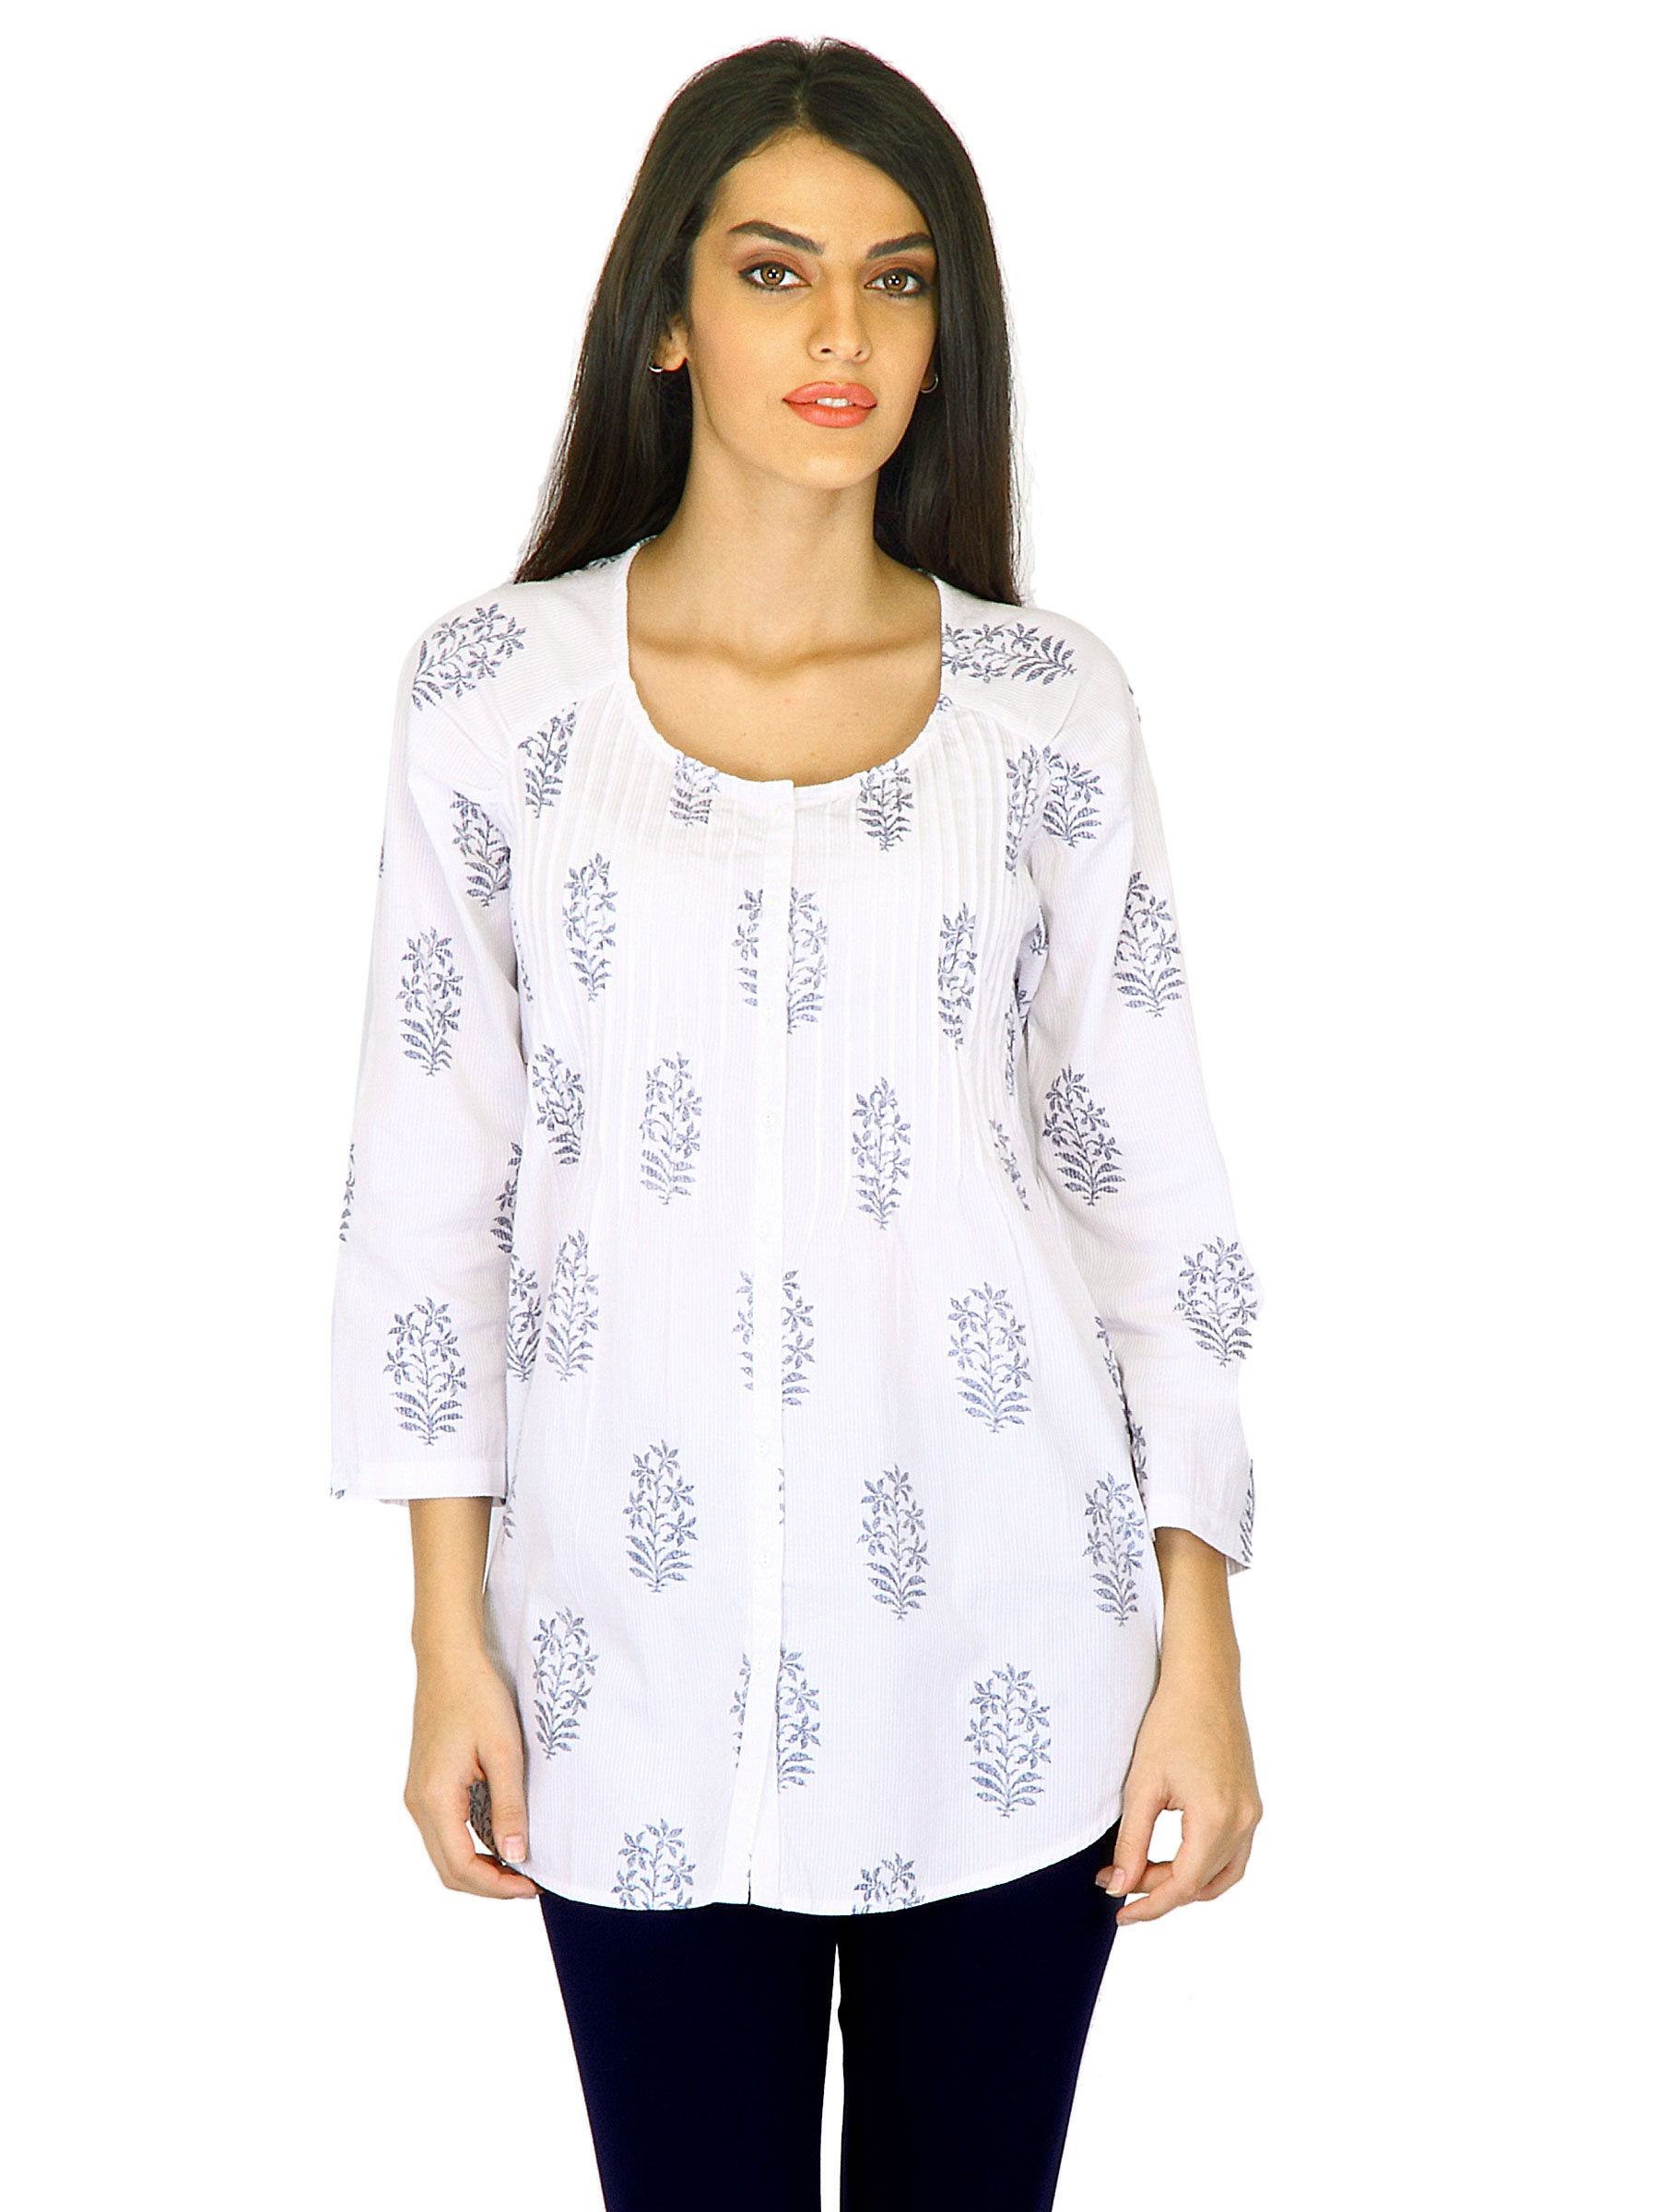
W Women Printed White Kurtis
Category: Apparel / Topwear / Kurtis
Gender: Women
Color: White
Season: Summer 2011
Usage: Ethnic